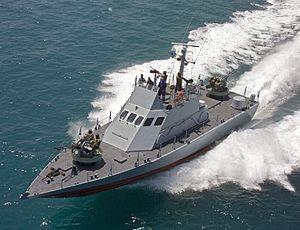
Les forces navales du Kazakhstan est la marine de guerre des Forces armées de la République du Kazakhstan. La marine opère principalement sur la mer Caspienne et est actuellement basée dans la ville côtière d'Aqtaw. La marine compte actuellement 3.000 personnes et est principalement équipée de patrouilleurs, de dragueurs de mines et de navires de recherche.
La classe Shaldag est une classe de petits patrouilleurs rapides développée pour la marine israélienne depuis 1989. Conçue pour les tâches de sécurité nécessitant des vitesses d'interception élevées, telles que l'interdiction du terrorisme et la contrebande illégale. Son saillant se caractérise par une vitesse élevée dans une mer agitée, avec une bonne tenue en mer et une maniabilité exceptionnelle, un claquement exceptionnellement bas dans tous les états de la mer, des ponts secs à toutes les vitesses et un agencement interne très spacieux et accessible. Elle a depuis été mise en service avec plusieurs autres marines comme navire d'attaque rapide.